Ricky Ponting

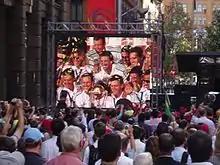
A large crowd of over 10,000 fans welcome the Australian team on completing the first World Cup hat-trick – Martin Place, Sydney.

Australia comfortably qualified for the Super Eights with their first match played at the new Sir Vivian Richards Stadium in Antigua. Ponting stated that he was not very impressed with the outfield labelling it "ridiculously sandy".